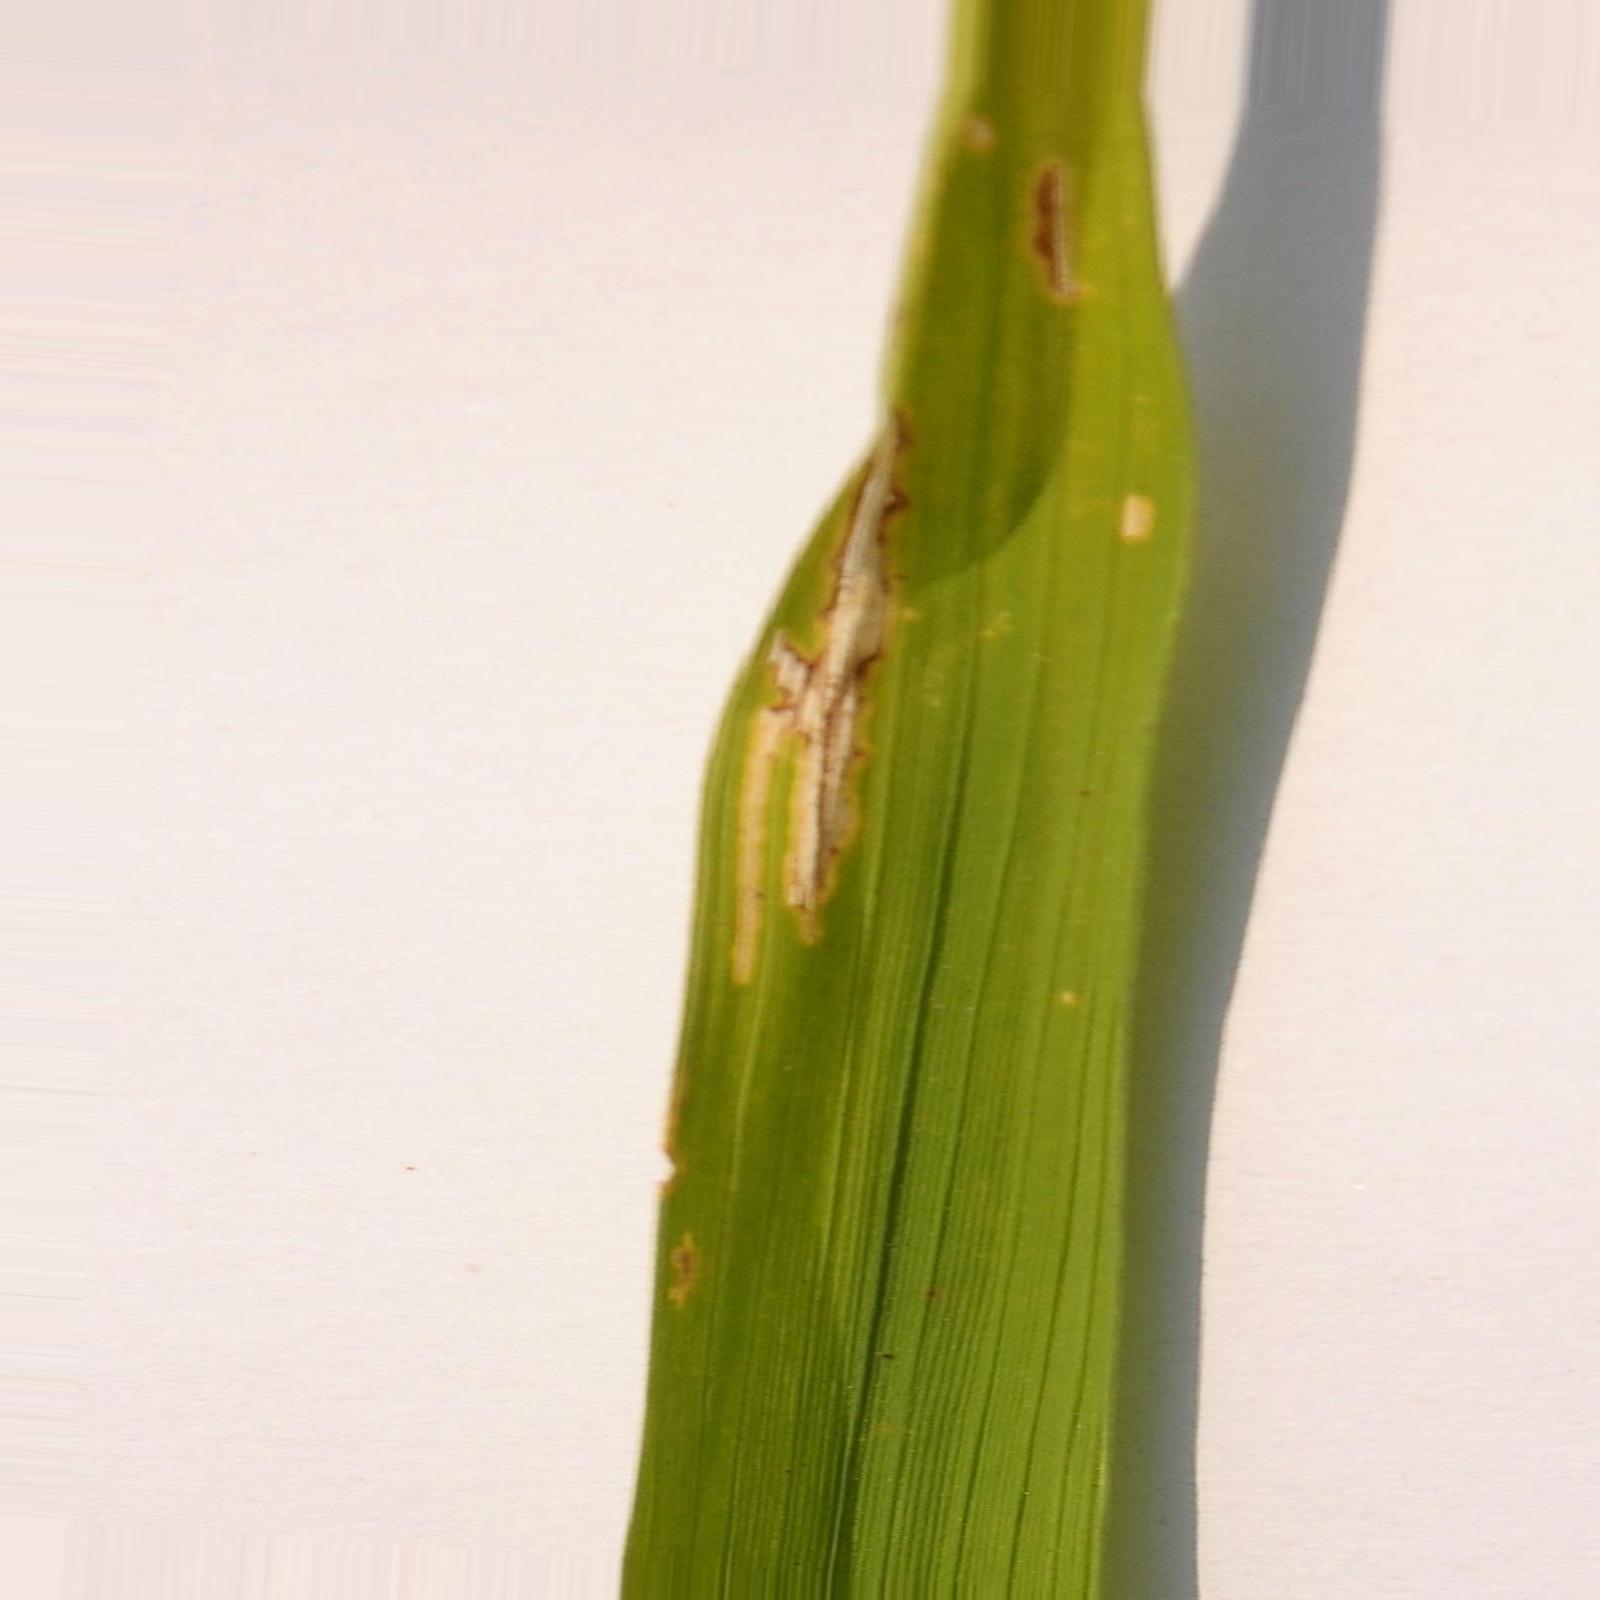
Nhãn: Bệnh Bạc lá (Bacterial leaf blight)